Mercedes Alonso García

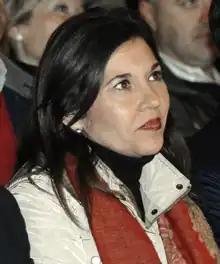
Mercedes Alonso (2011)

Mercedes Alonso García (born 10 December 1964) is a Spanish politician of the Partido Popular. She served as mayor of Elche from 2011 through 2015.